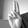
ASL letter: U